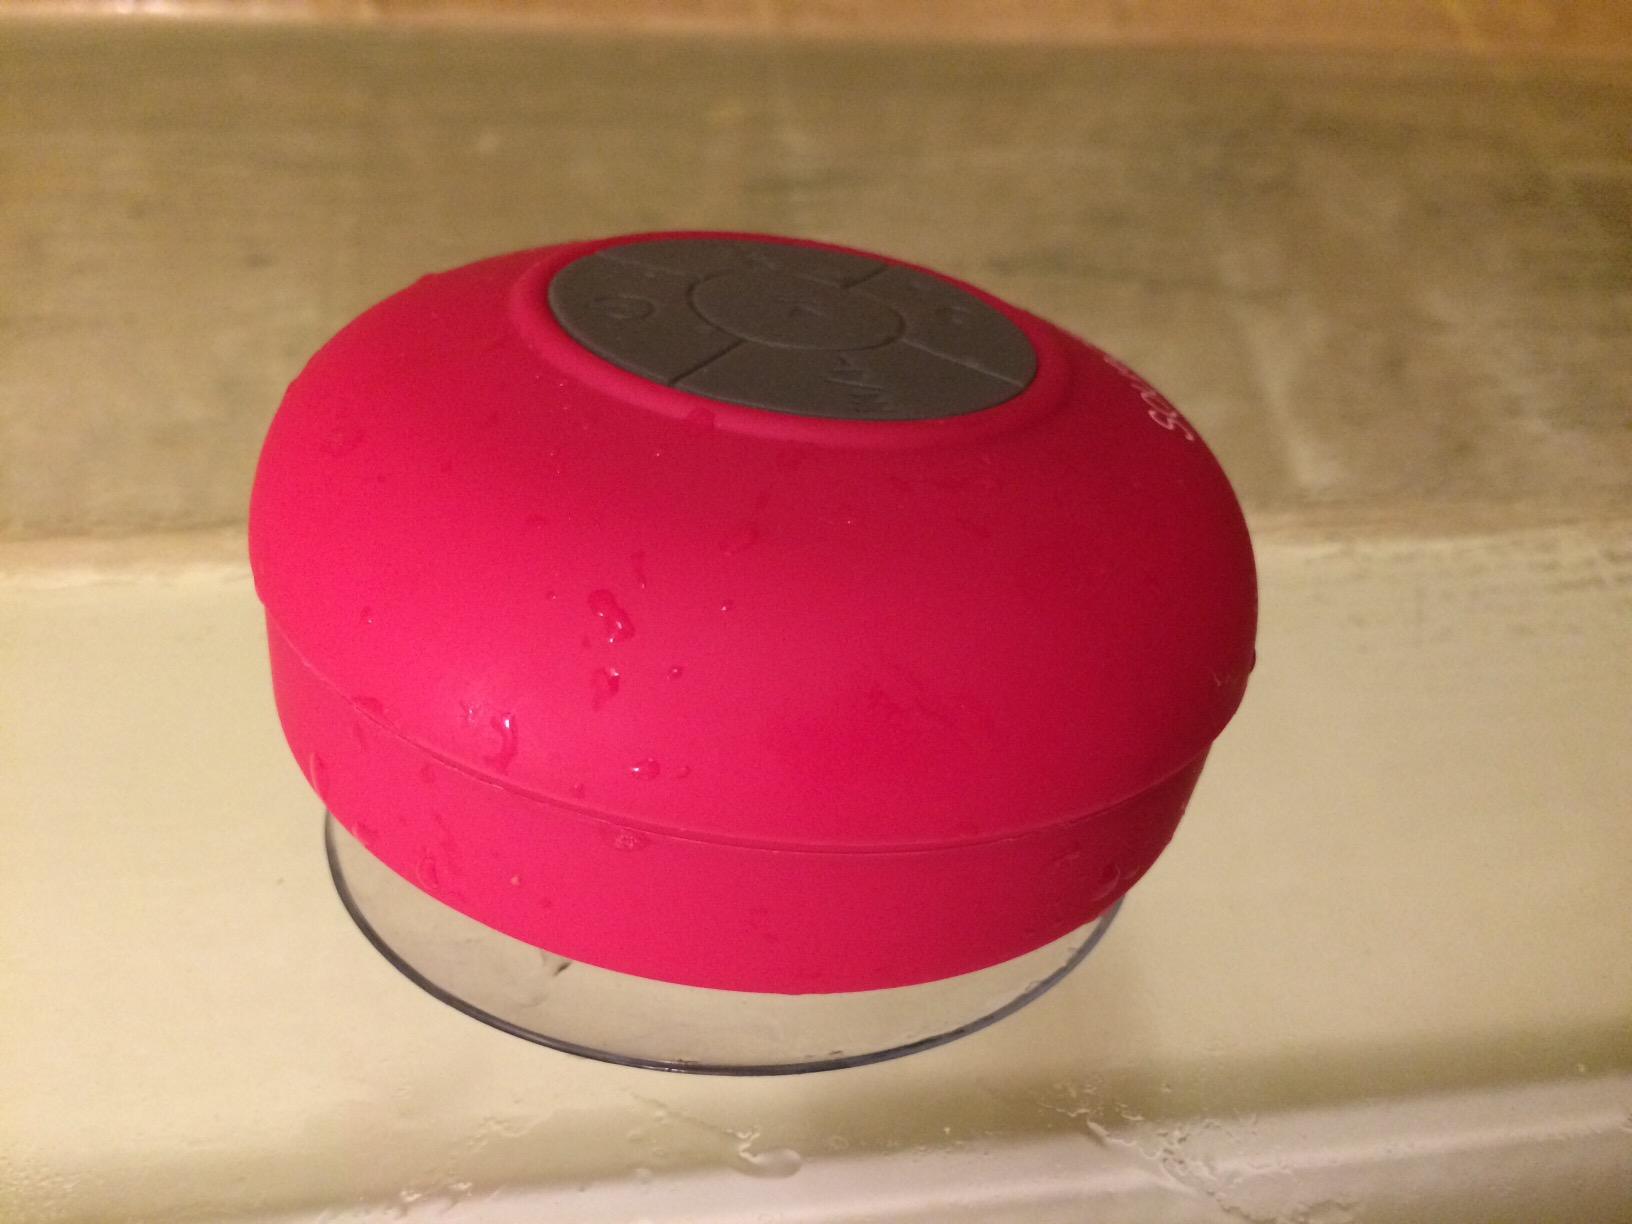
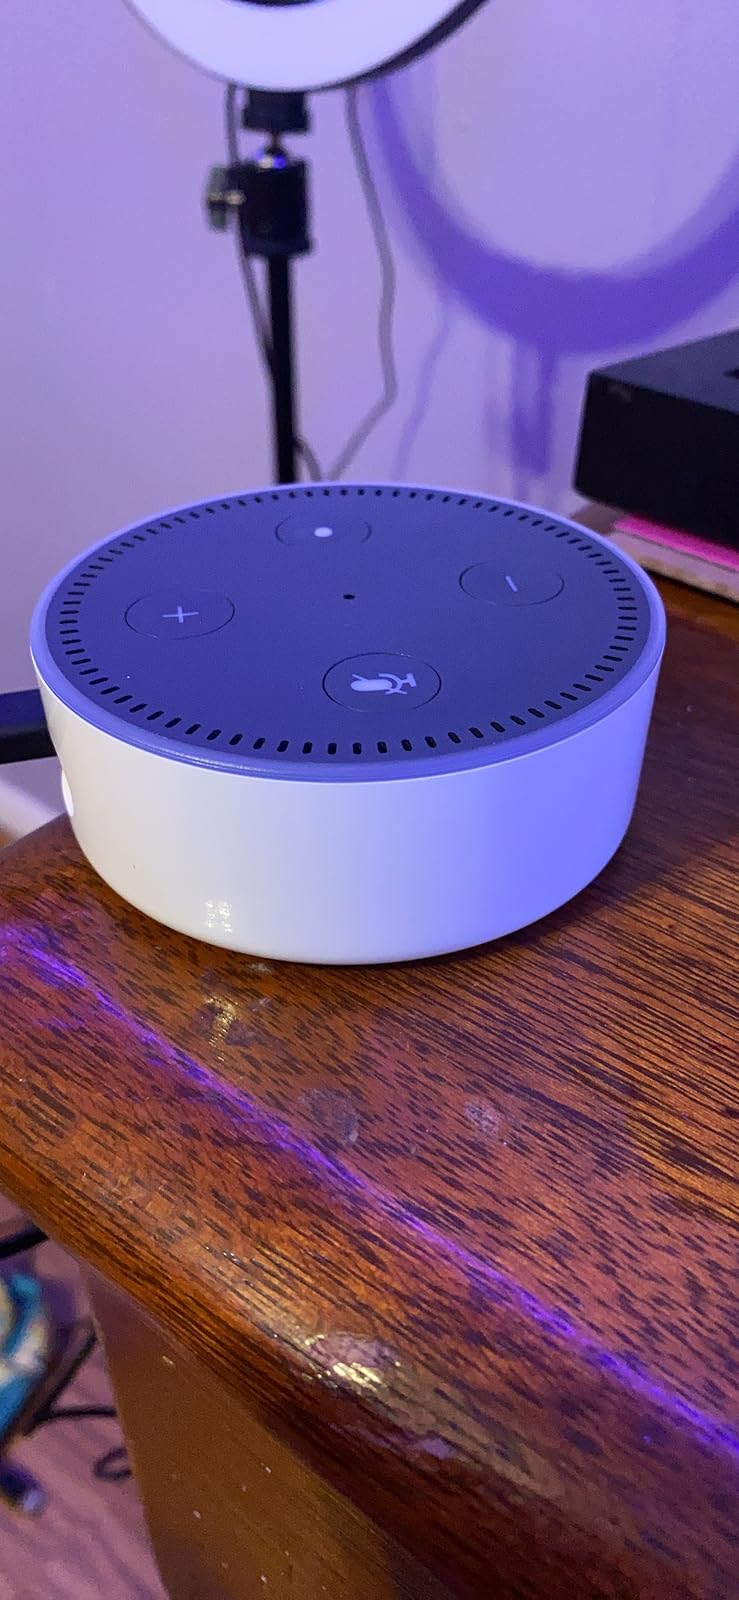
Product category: speaker
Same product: no